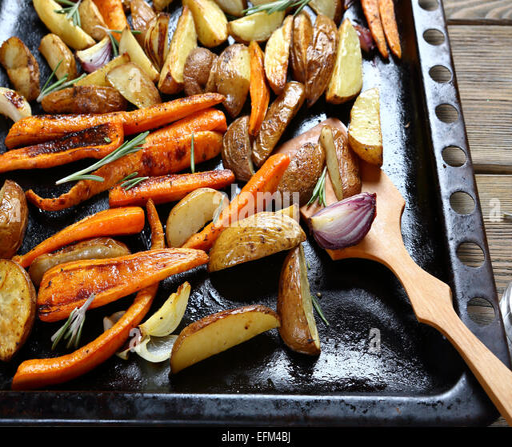
potatoes with carrots , onions on a baking tray , food